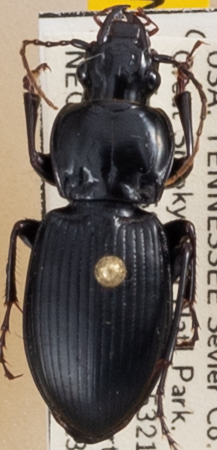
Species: Cyclotrachelus sigillatus
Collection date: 2019-07-23
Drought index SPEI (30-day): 1.224
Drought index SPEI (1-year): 2.09
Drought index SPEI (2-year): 2.09